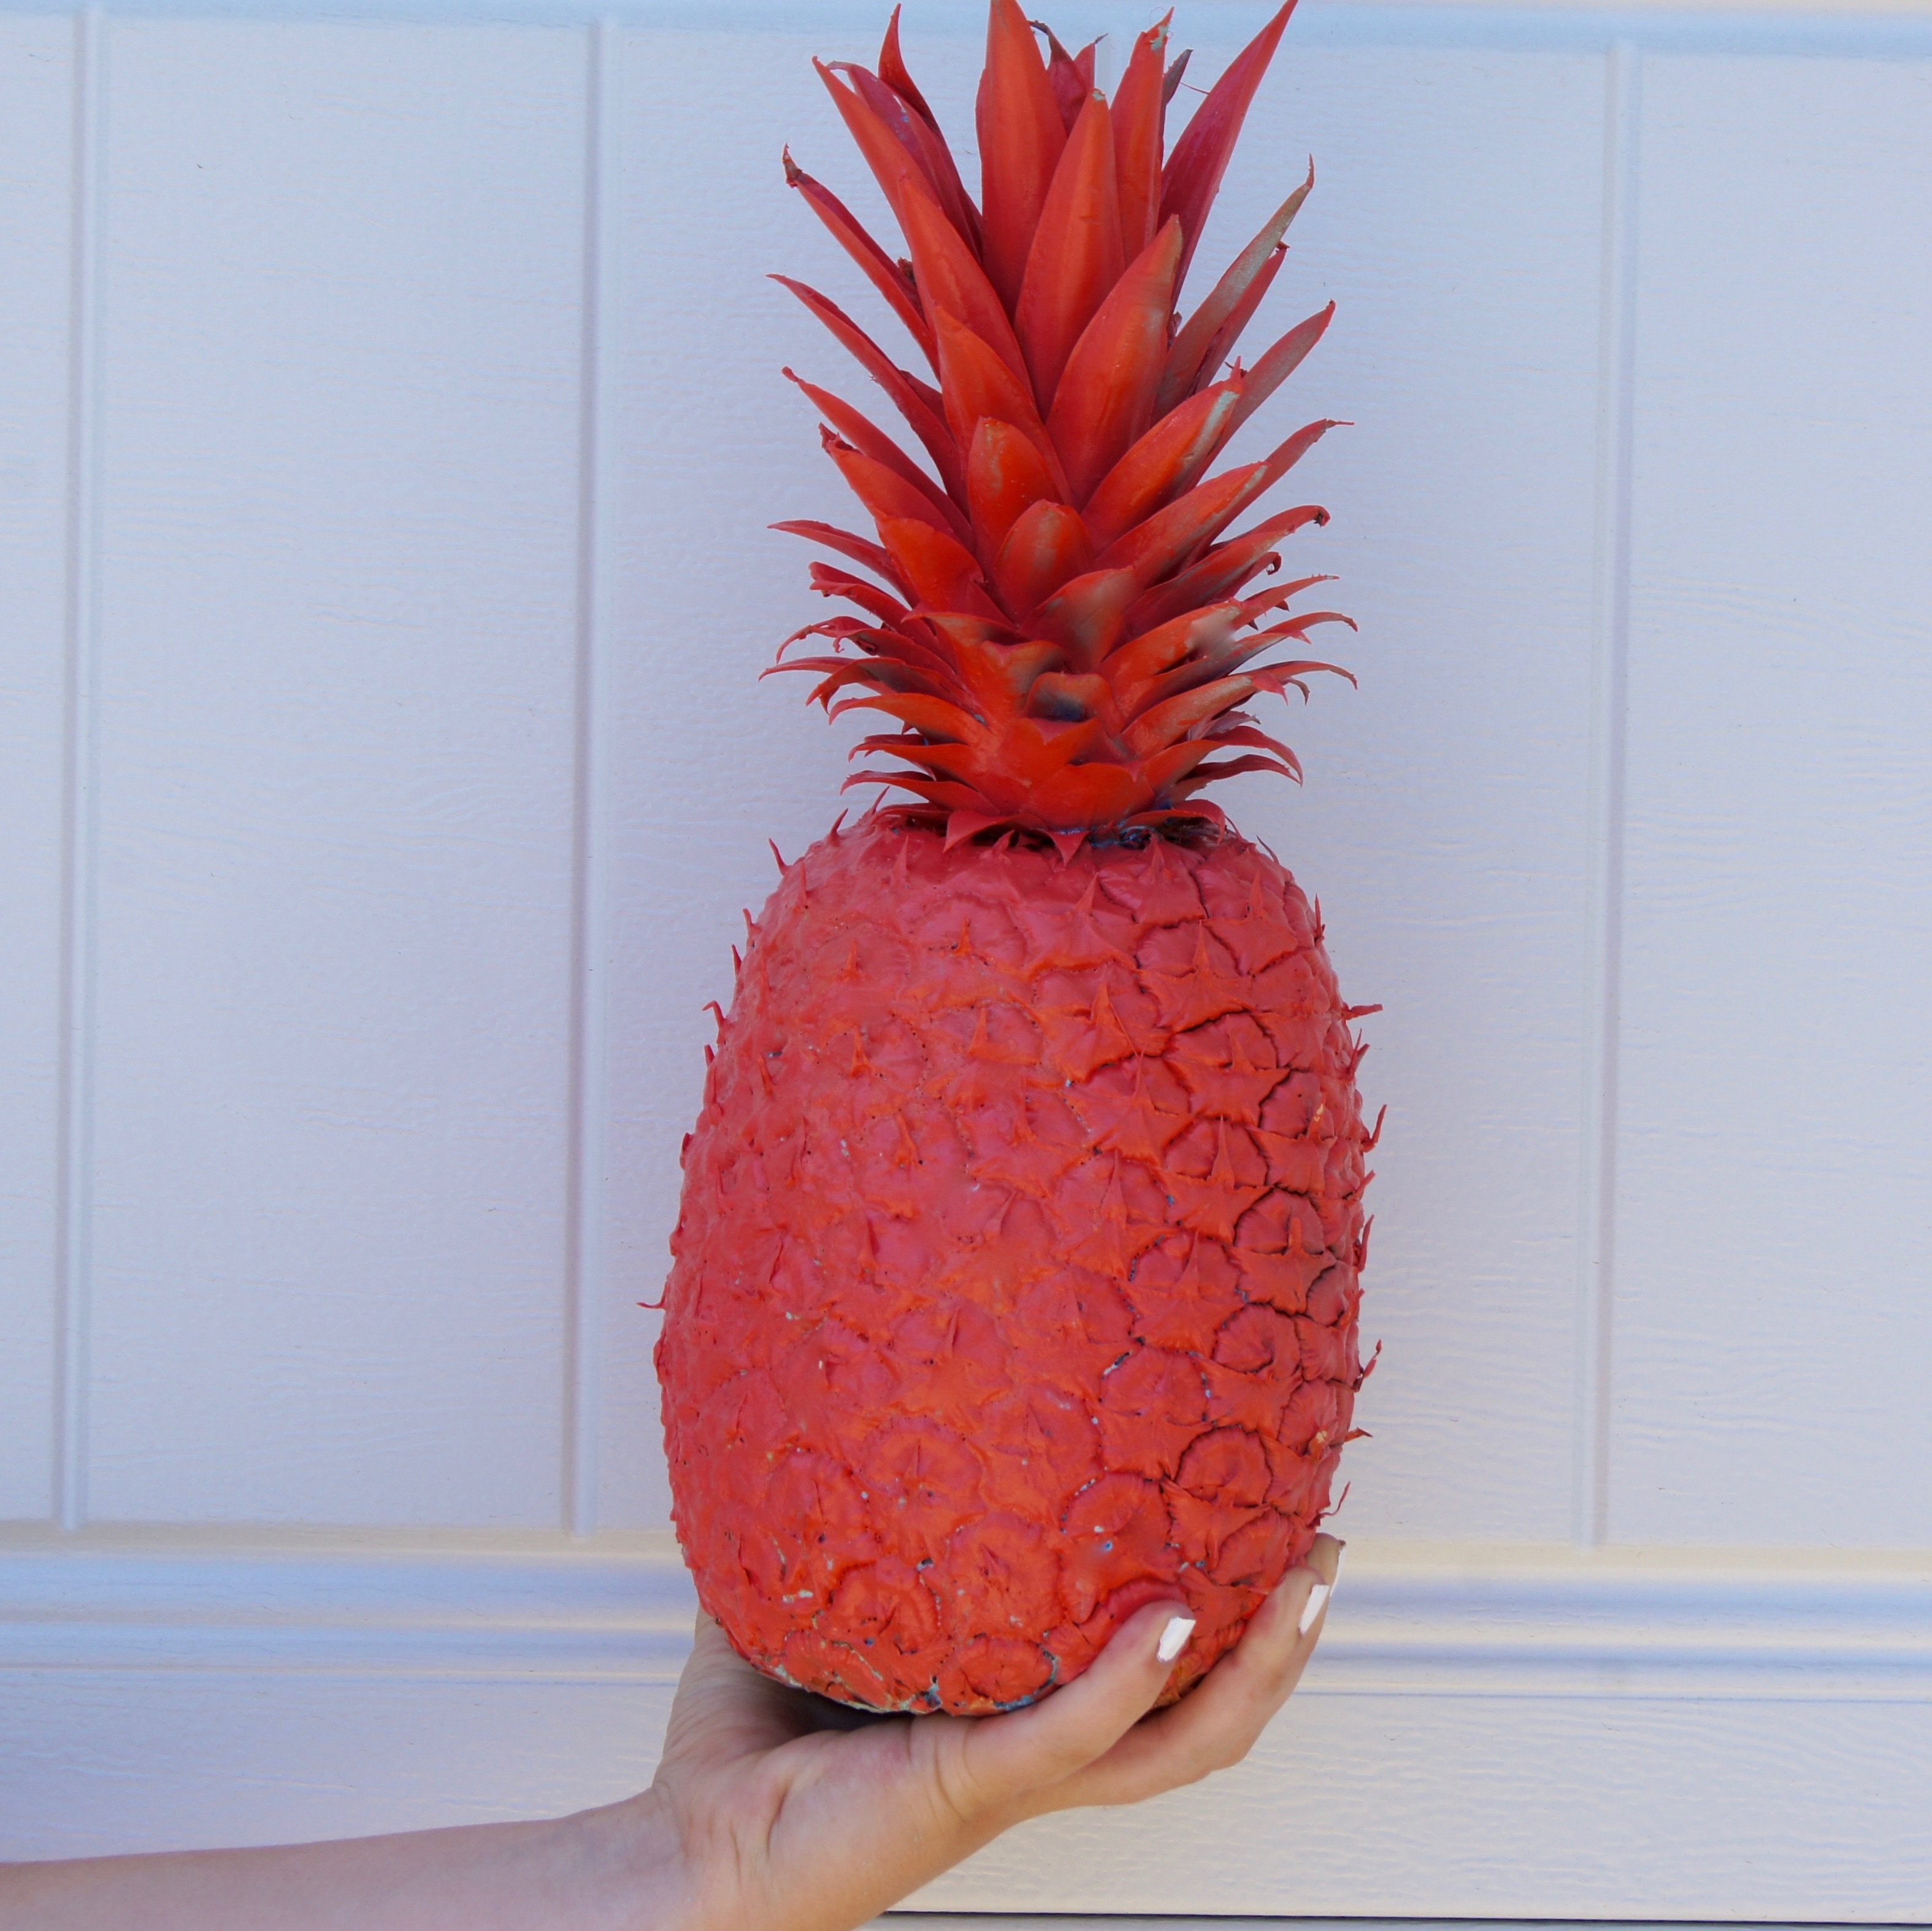
plant, fruit, food, produce, pineapple, strawberry, art, carving, strawberries, flowering plant, bromeliaceae, land plant